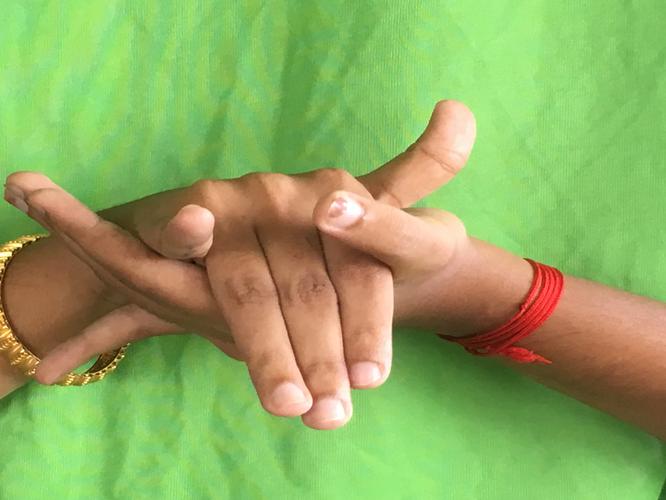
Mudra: Kurma
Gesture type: double_hand